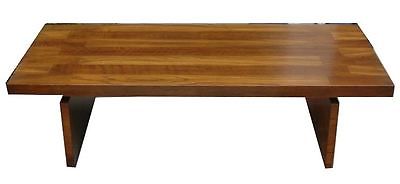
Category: table